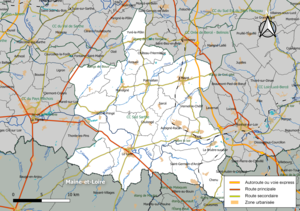
Carte géographique de la Communauté de communes Sud Sarthe, département de la Sarthe, France. Composition au 1er janvier 2019.
La communauté de communes Sud Sarthe est une communauté de communes française, créée le 1ᵉʳ janvier 2017 et située dans le département de la Sarthe et la région Pays de la Loire.